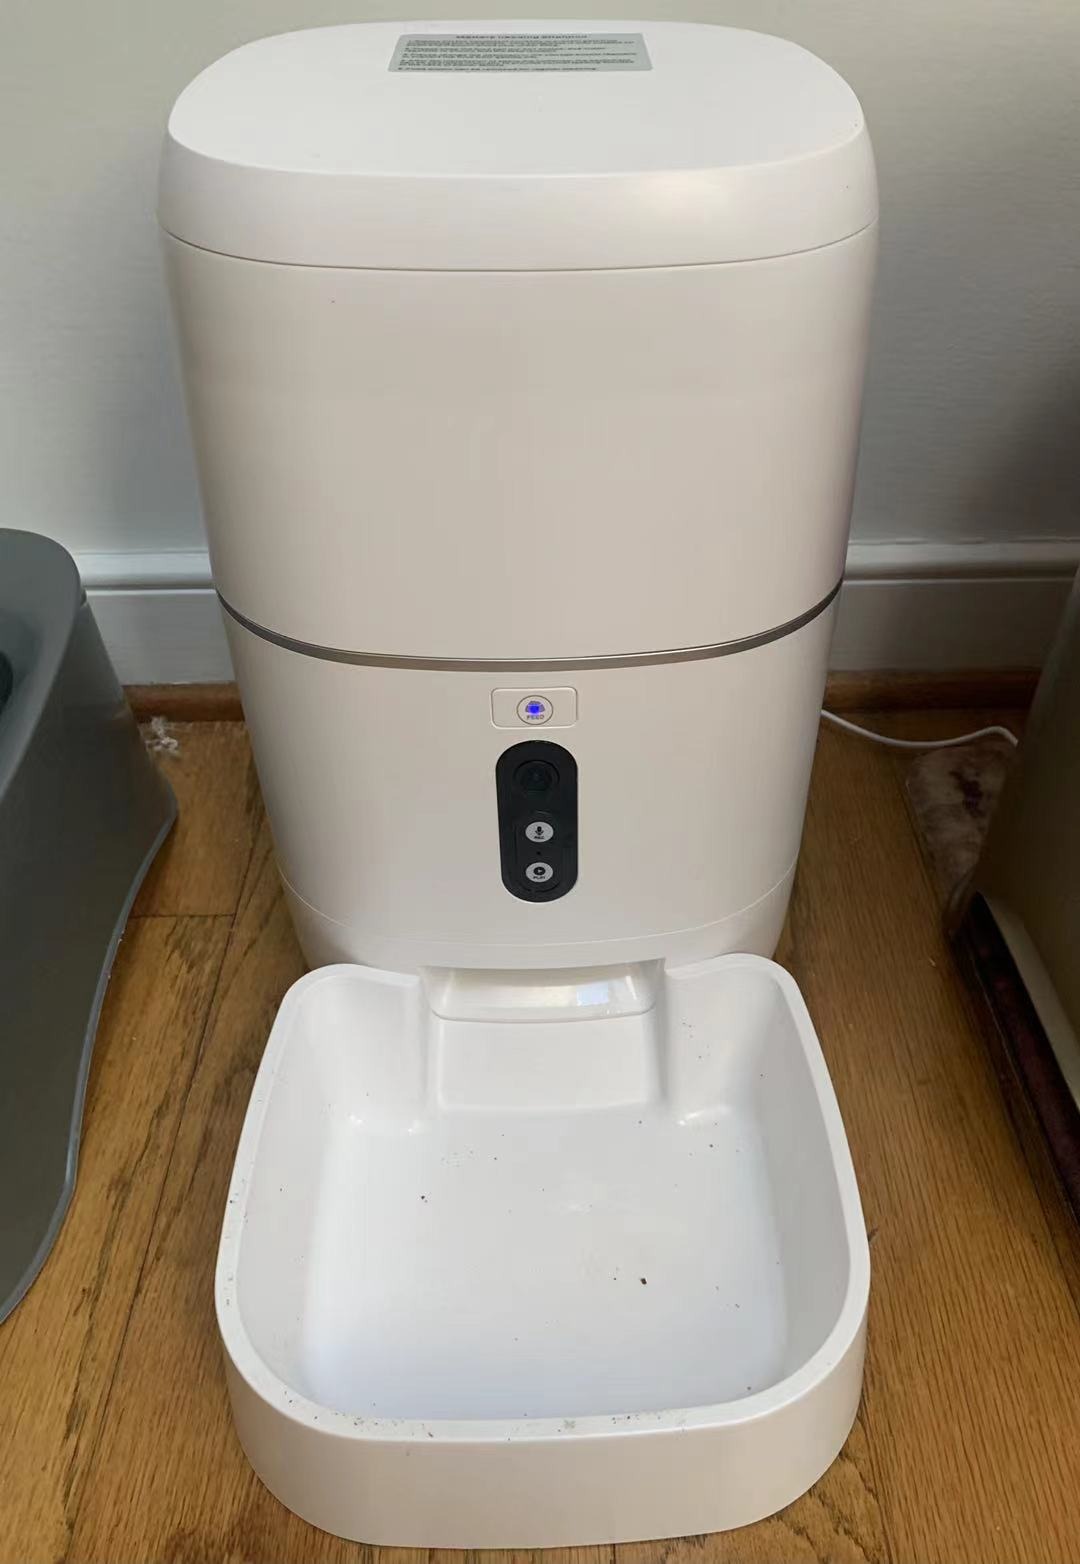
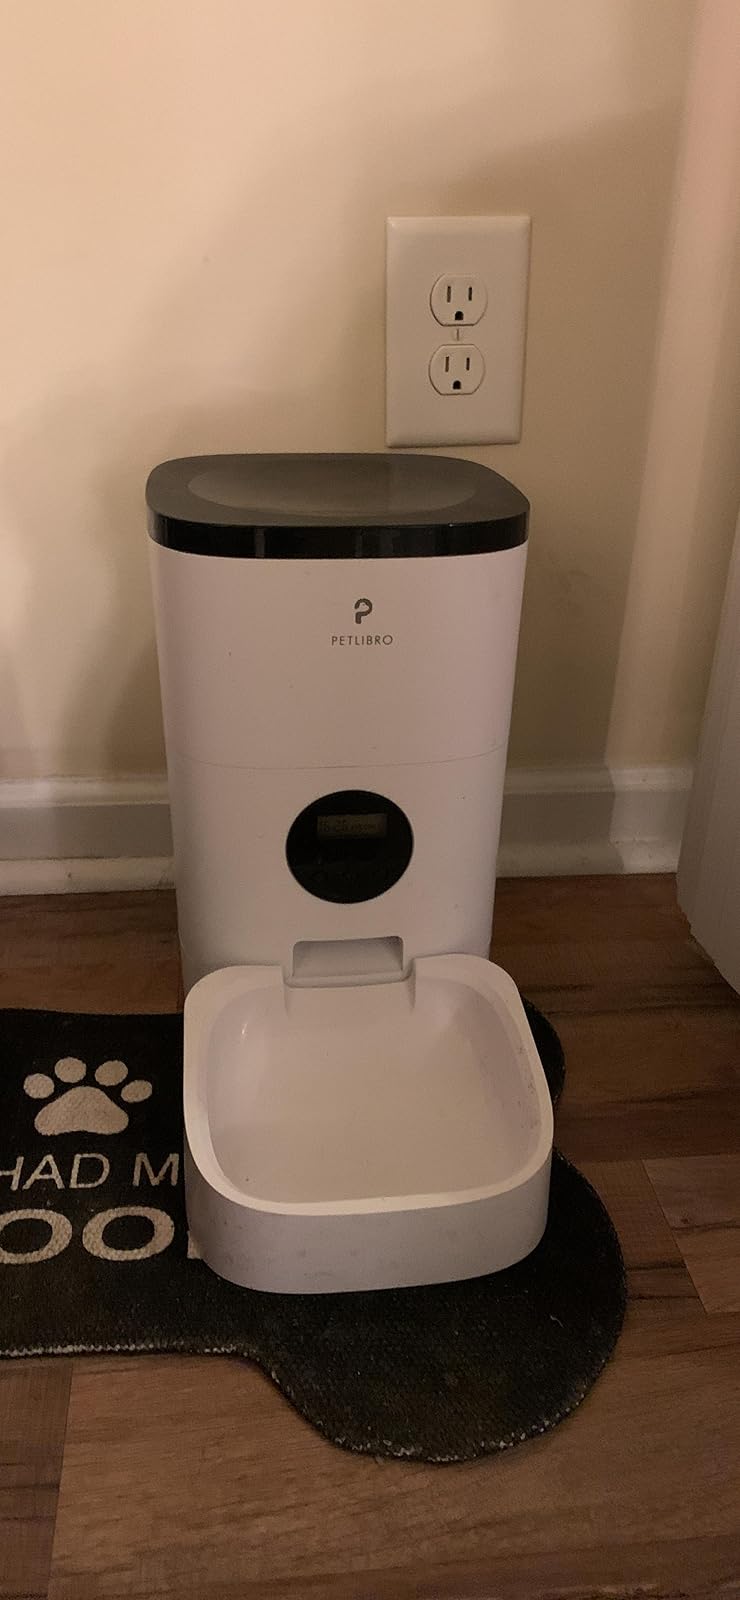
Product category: items_feeder
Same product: no